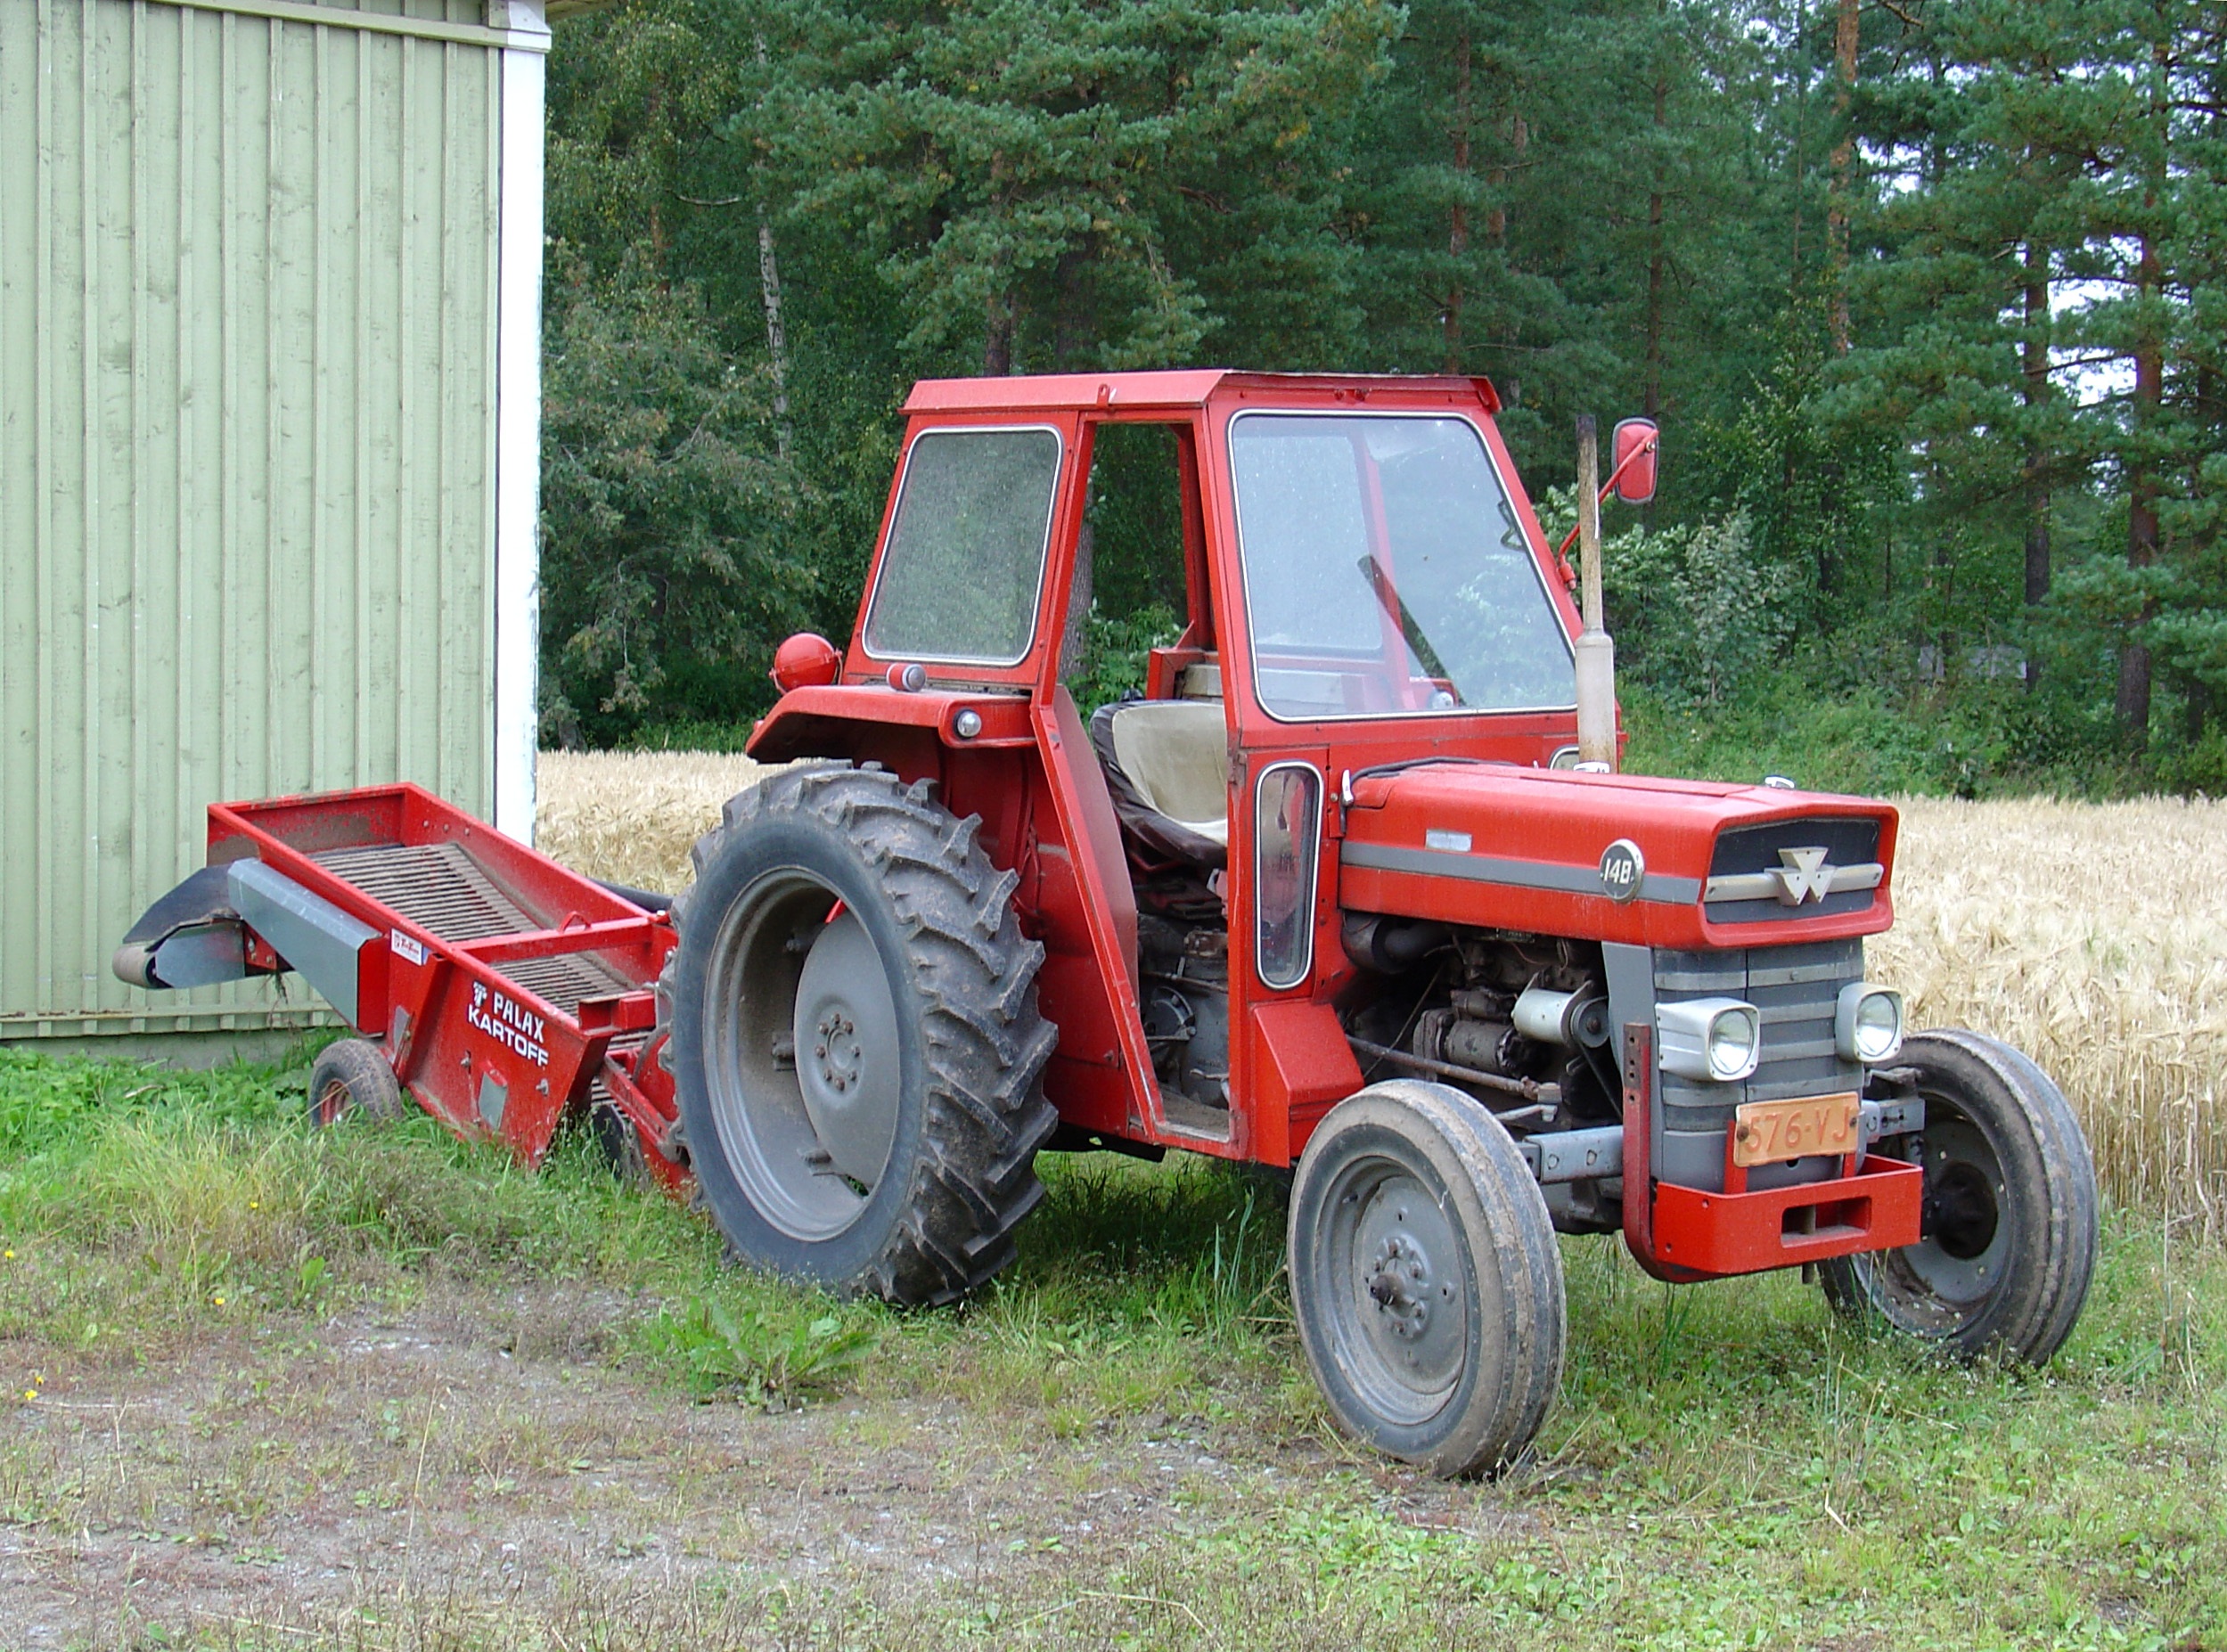
tractor, field, farm, old, rural, vehicle, agriculture, agricultural machinery, land vehicle, light commercial vehicle